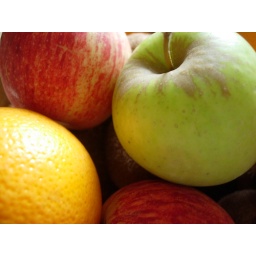
Close up of three apples and an orange in the fruit bowl.